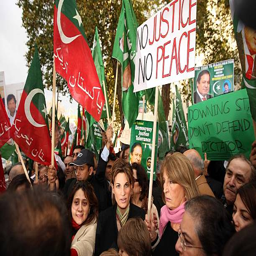
celebrity and her mother join in a protest calling for democracy .